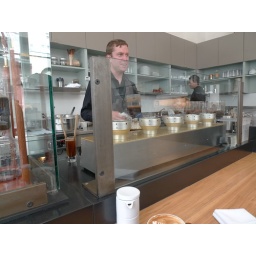
blue bottle in san francisco looks more like a laboratory than a coffee shop. short san francisco jaunt with friends.